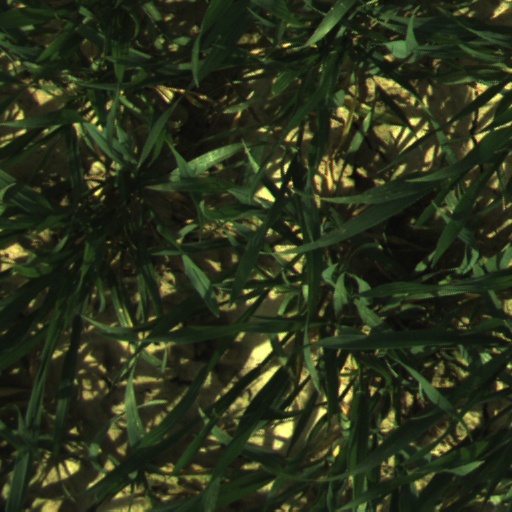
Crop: wheat